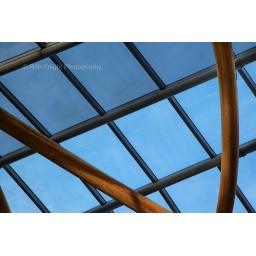
The wooden 'tusks' as part of the roof structure in the Newton &amp;amp; Arkwright link building at NTU.